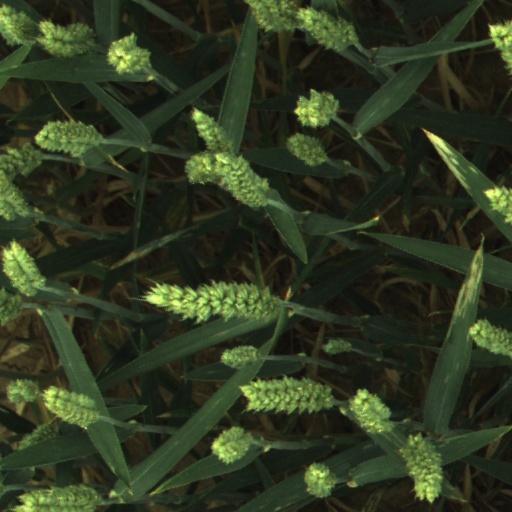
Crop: wheat